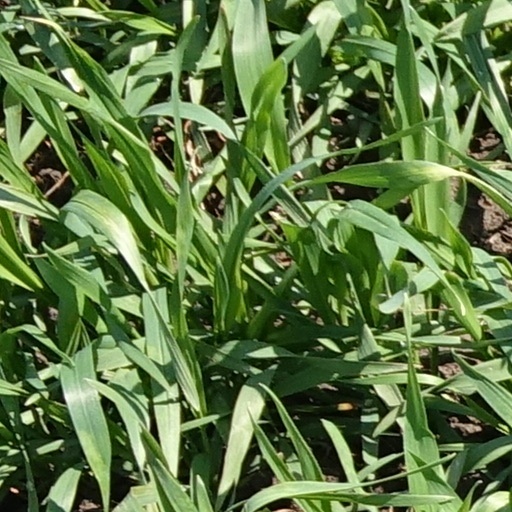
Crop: wheat